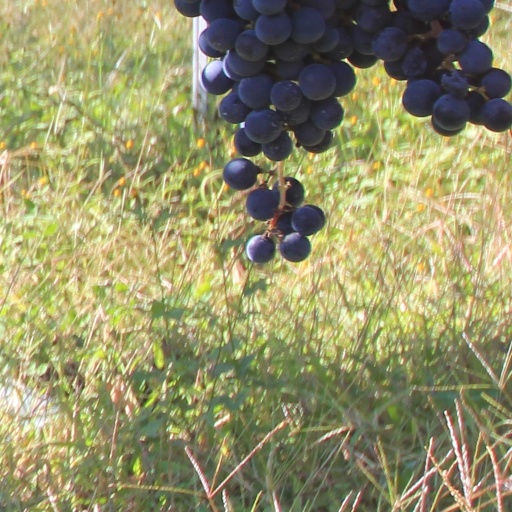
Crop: grape